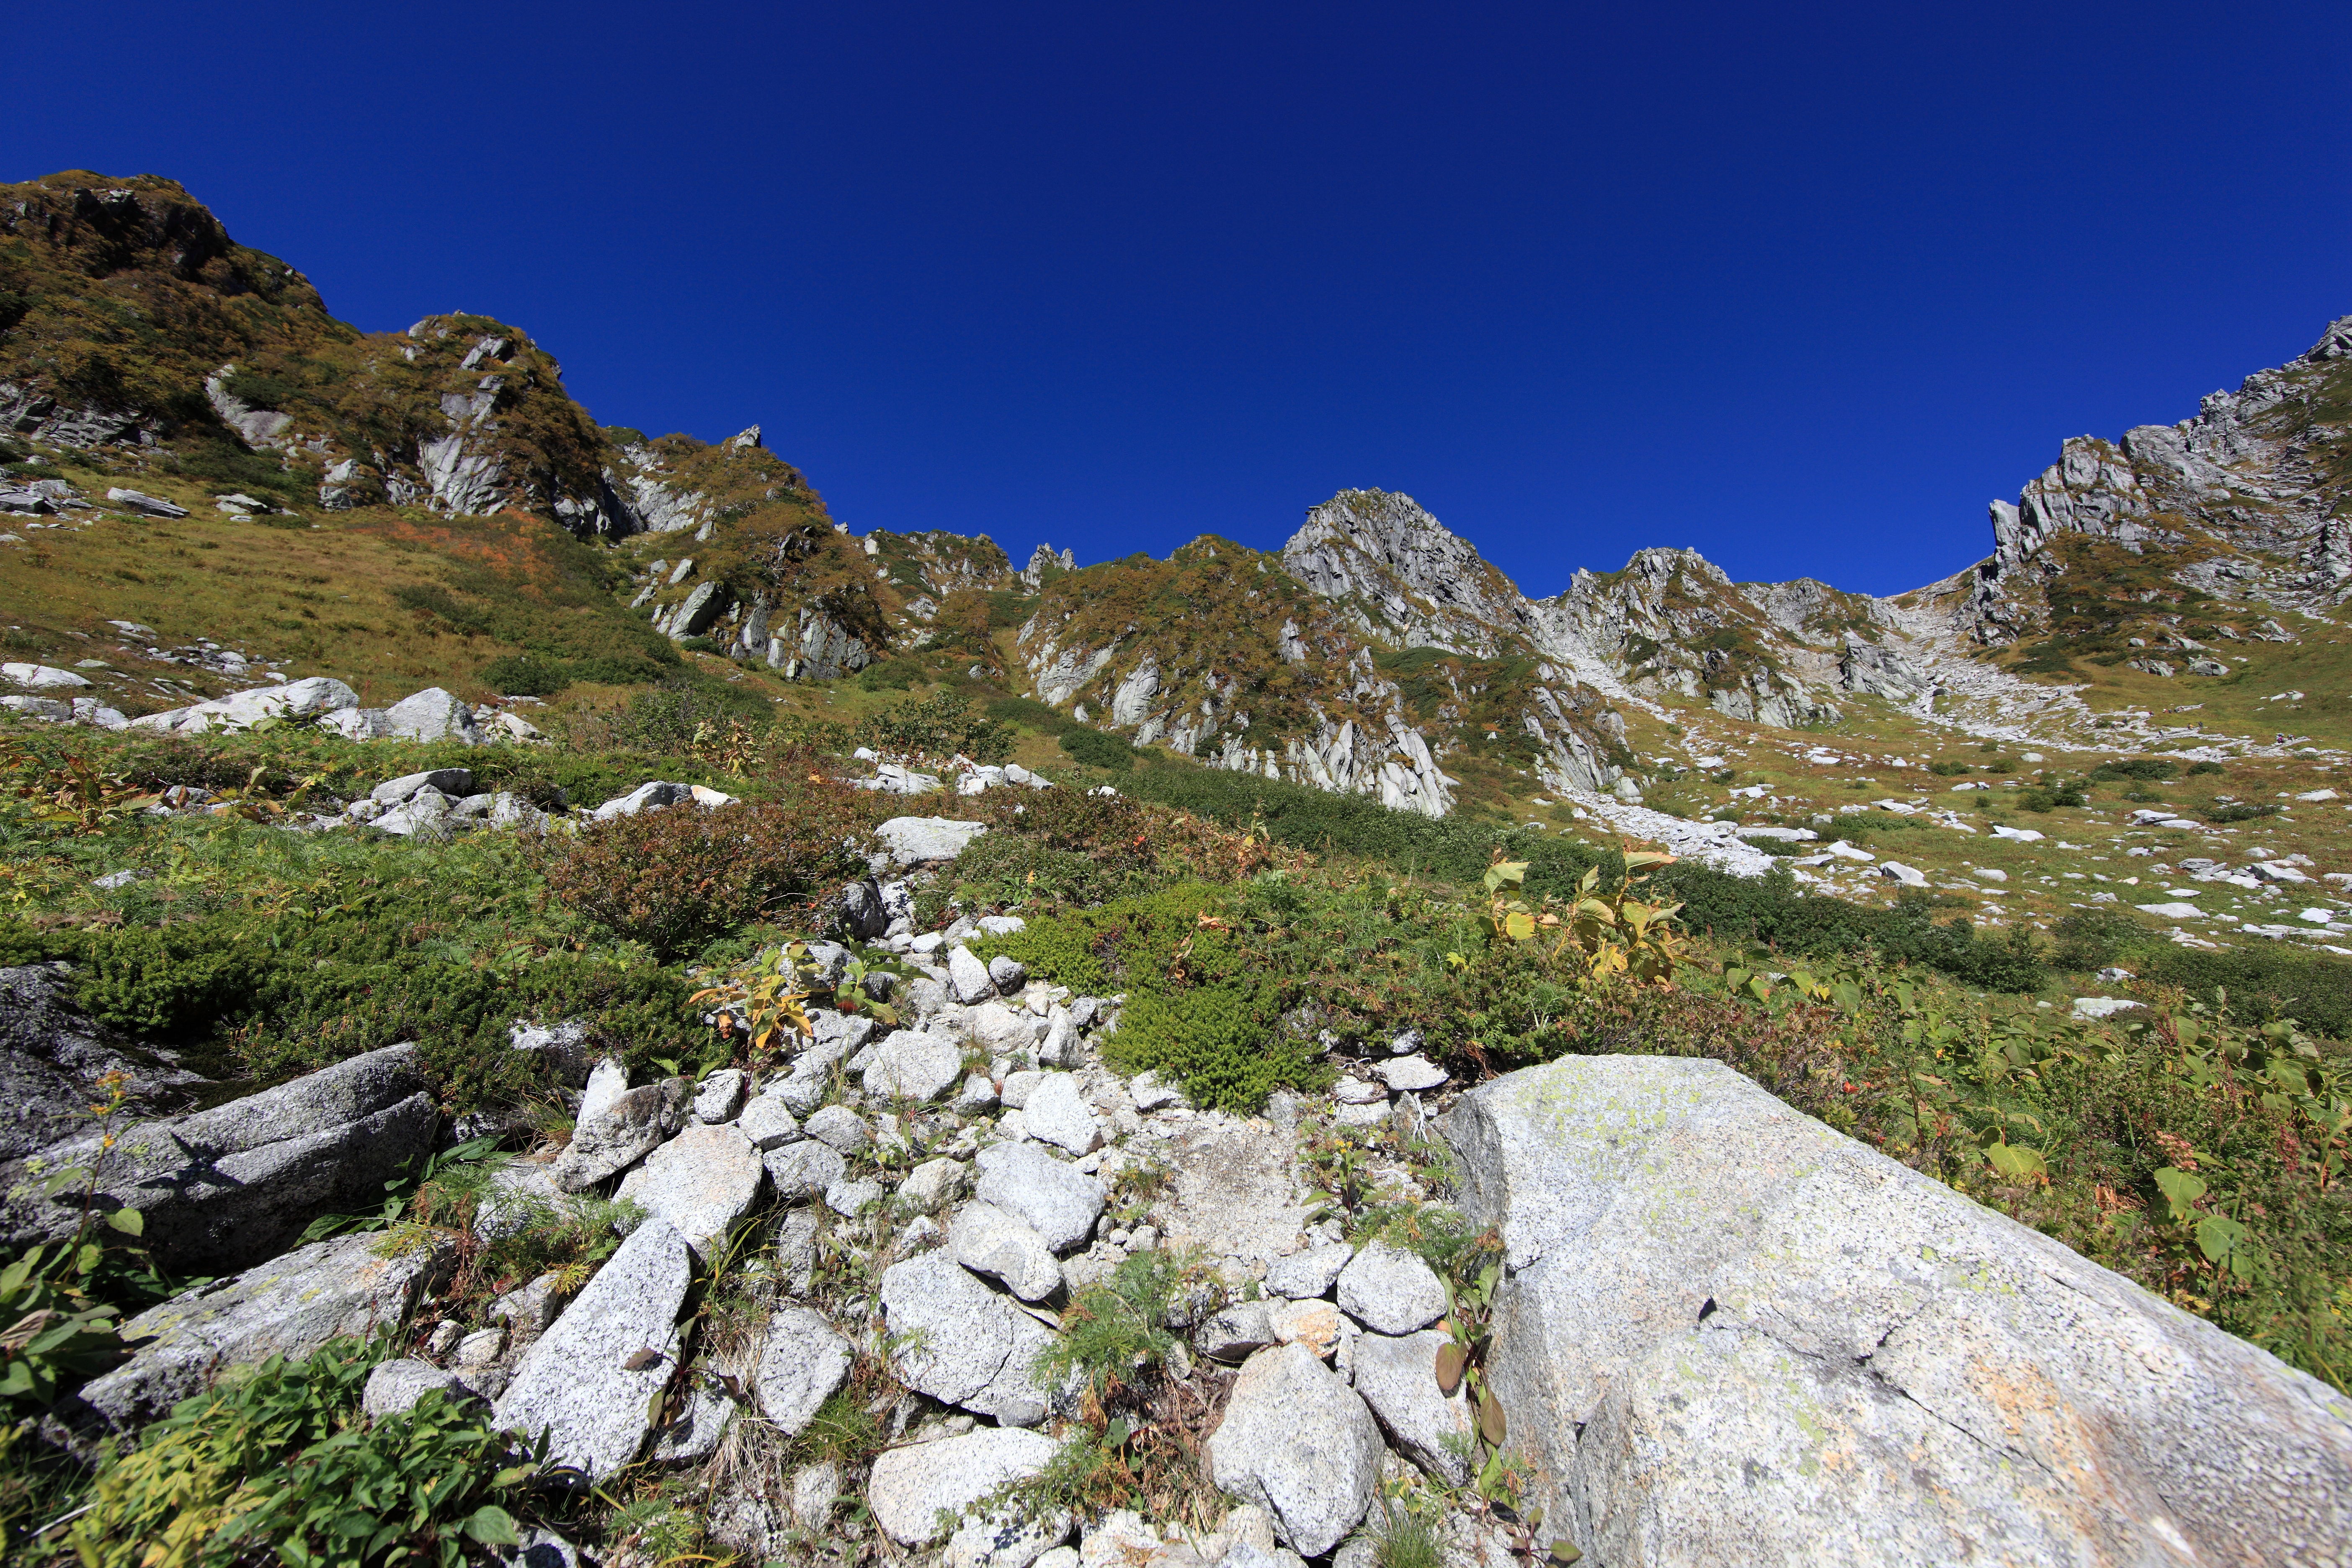
landscape, rock, wilderness, walking, mountain, hiking, trail, adventure, valley, mountain range, high, ridge, summit, cool image, geology, alps, backpacking, plateau, 5d, hires, fell, cirque, i, markii, hi, res, resolution, nagano, komagane, senjojiki, senjohjikikar, landform, mountain pass, mountainous landforms